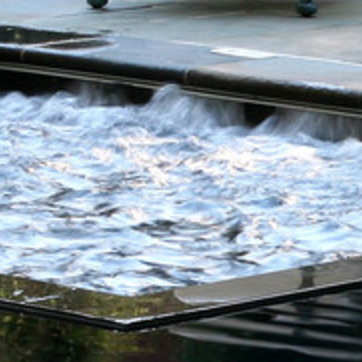
Material: water